Yuriy Karmazin Bloc

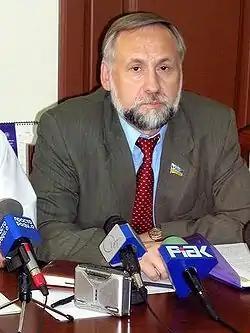
Yuriy Karmazin in May 2002

The Yuriy Karmazin Bloc was an electoral alliance in Ukraine created in December 2005.